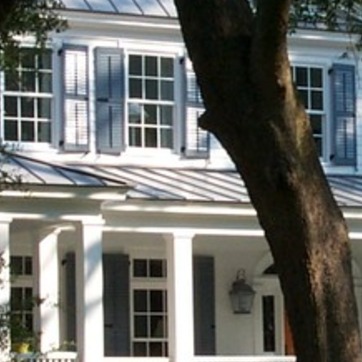
Material: other